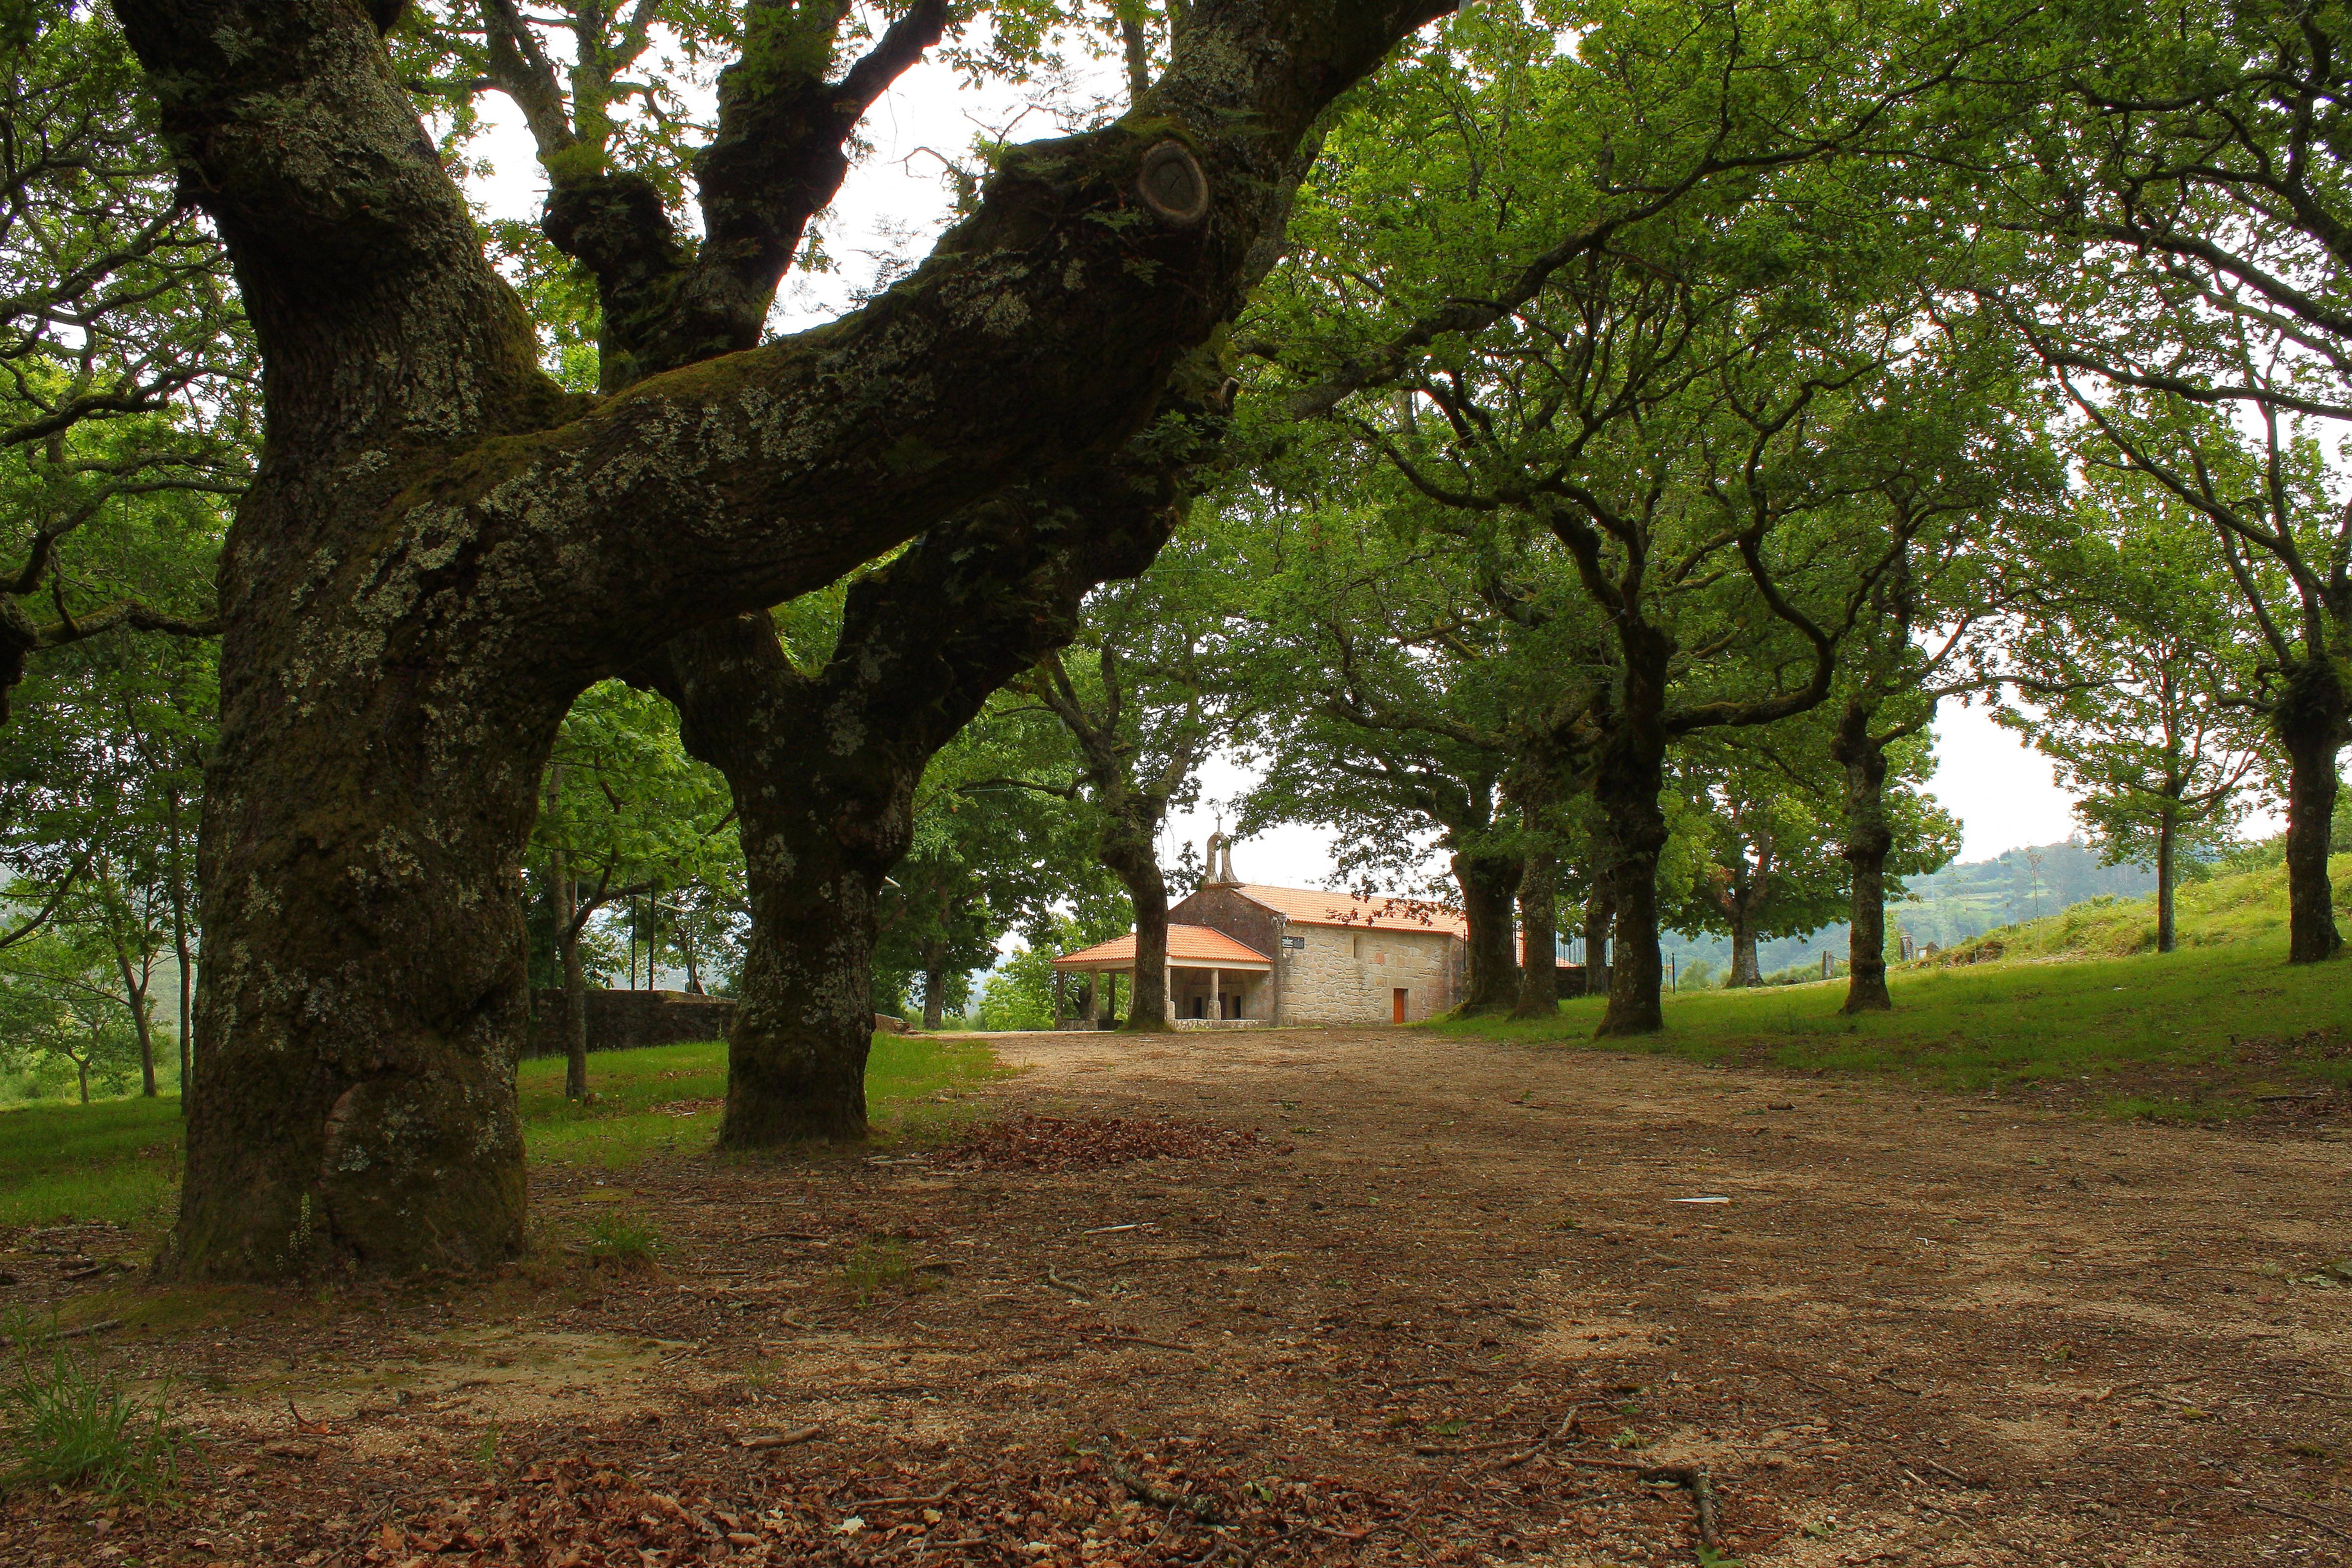
tree, branch, plant, leaf, flower, autumn, canon, park, eos, spain, deciduous, oak, plantation, 500d, galicia, pontevedra, grove, woodland, espana, ggl1, cotobade, senderosanxurxodesacos, woody plant, land plant